Albert J. Carpenter

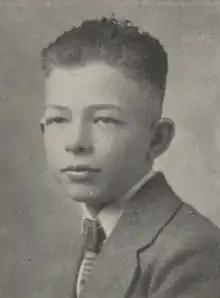
Carpenter in his 1927 yearbook, "The Pohob"

Albert J. Carpenter (9 June 191121 June 1999) was an officer in the United States Coast Guard from 1933–1968.